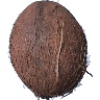
Label: cocos